Mounamelanoyi

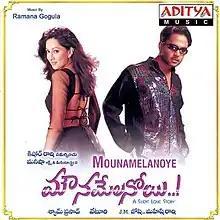
Official poster

Mounamelanoyi is a 2002 Indian Telugu-language romantic drama film directed by Shyam Prasad and starring Sachin and Sampada Vaze. The film's title is based on the song of the same name from "Sagara Sangamam" (1983).